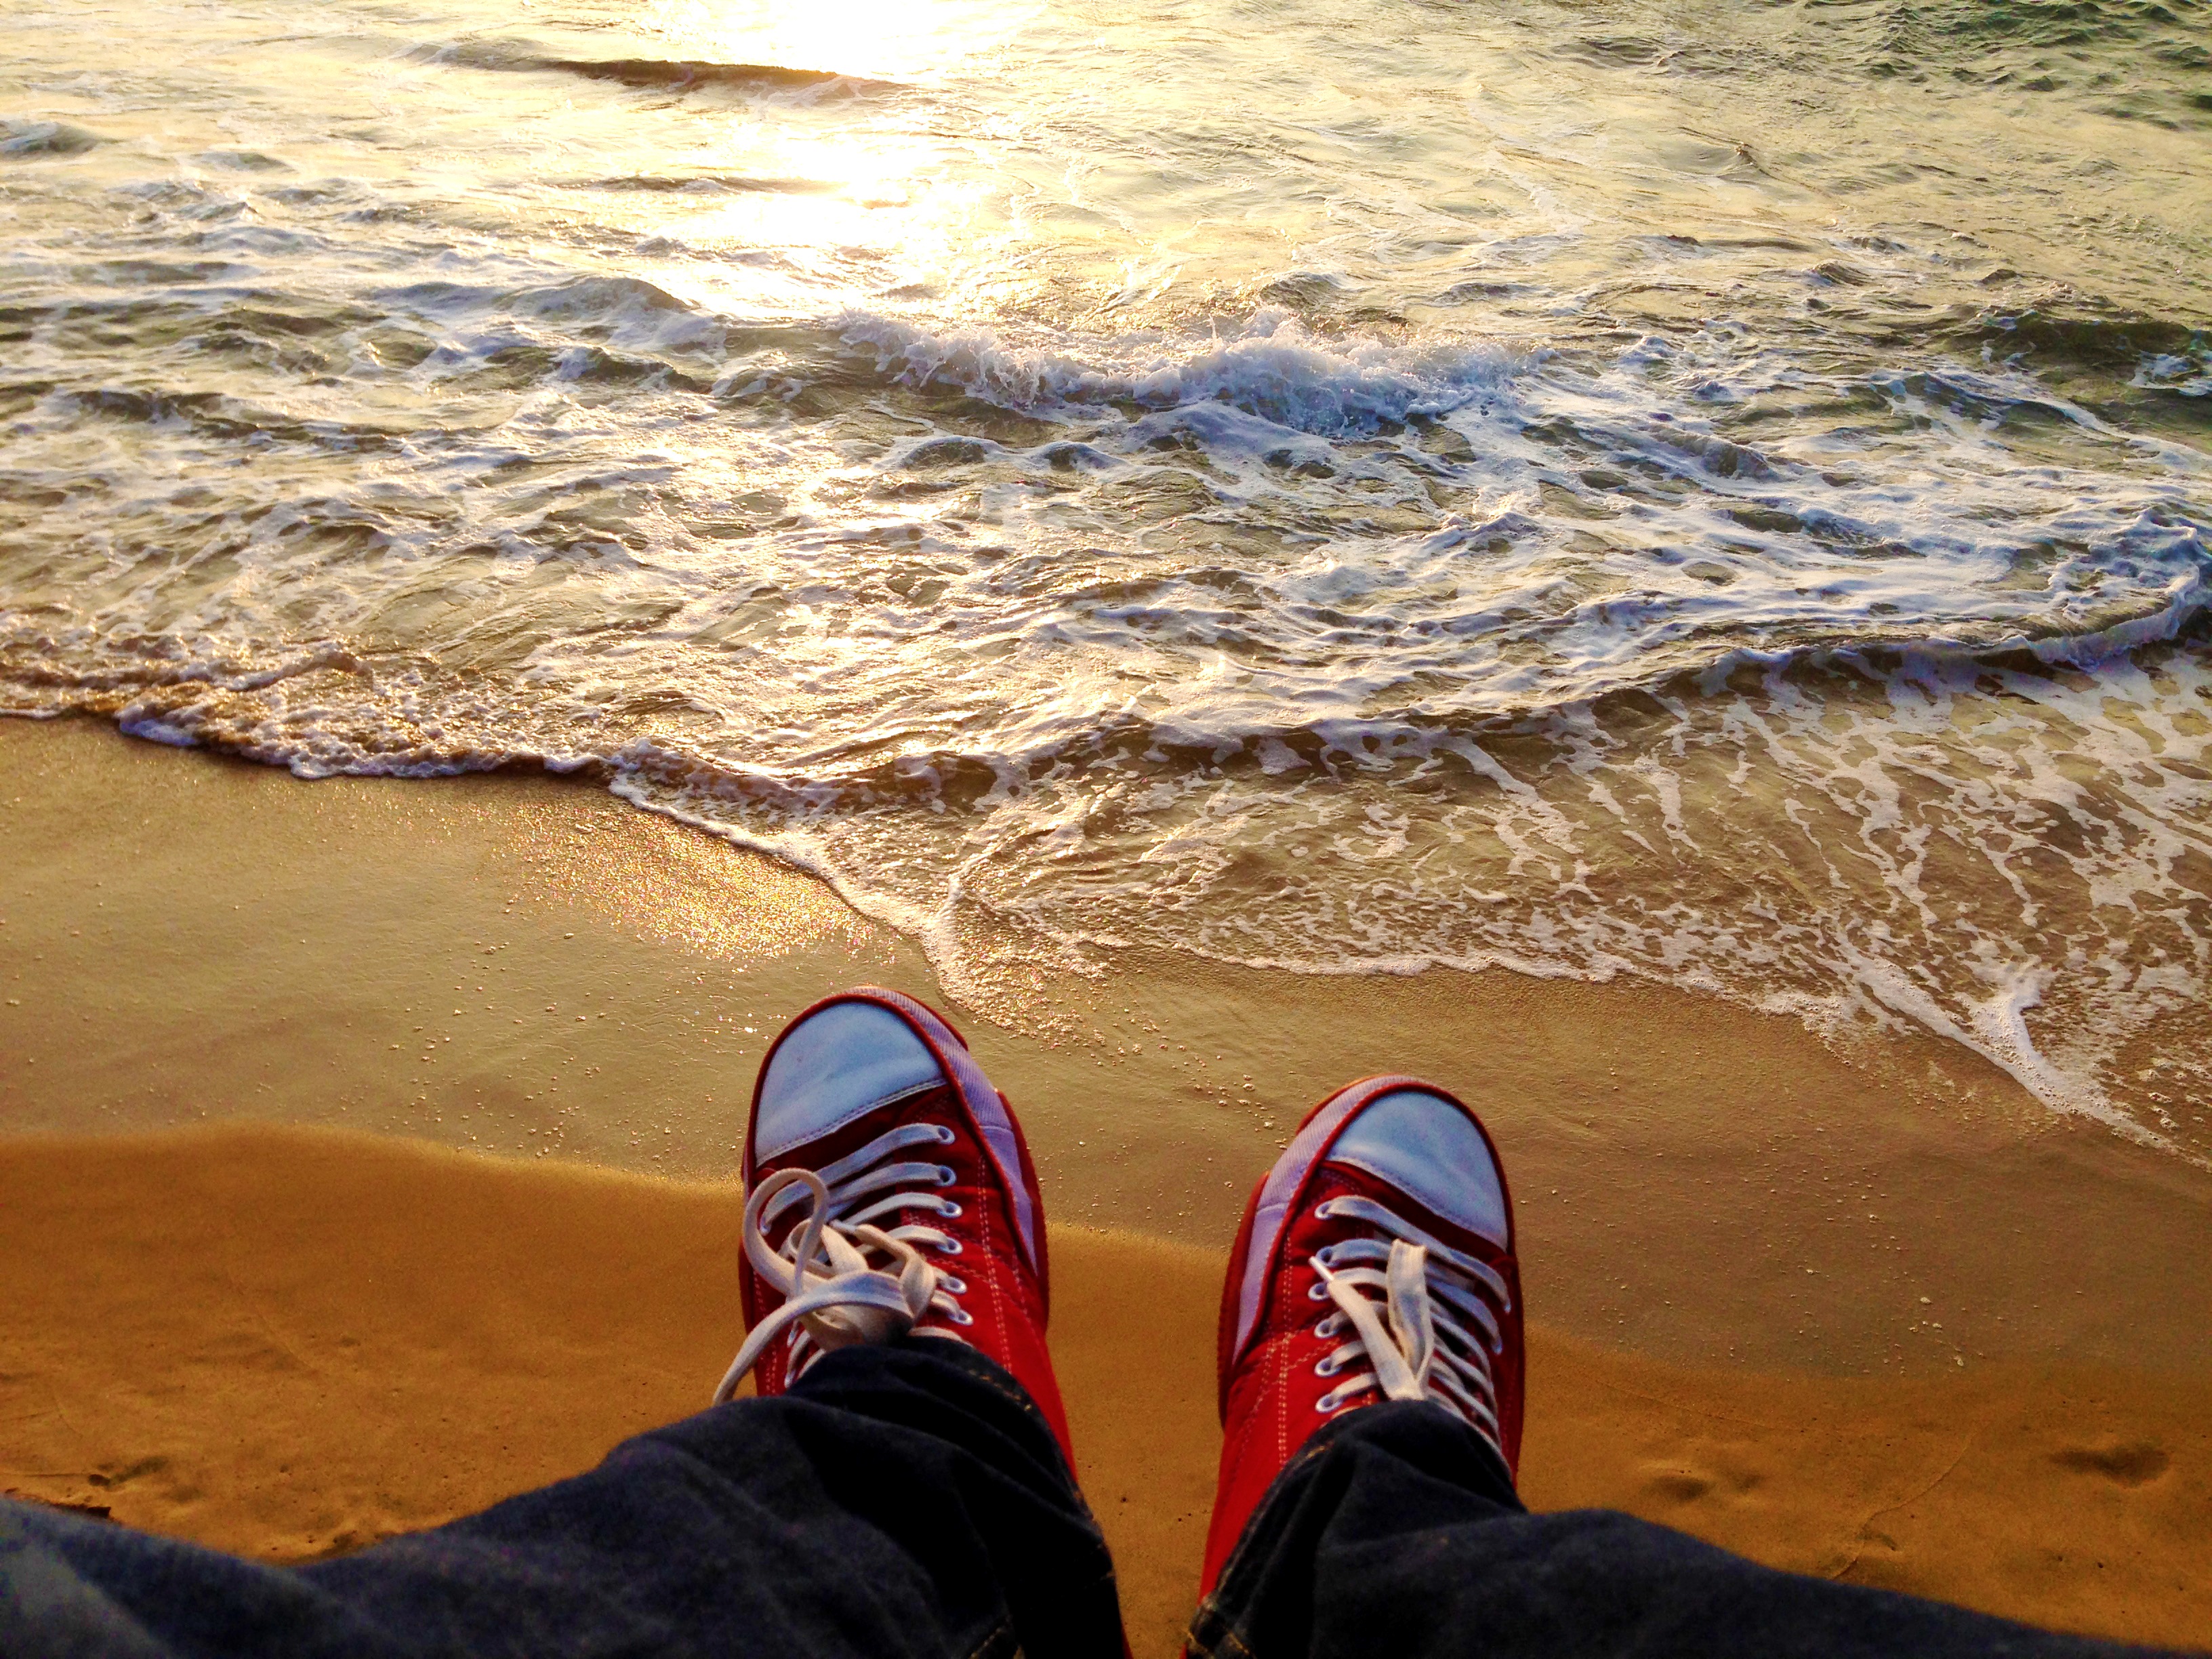
beach, sea, coast, water, sand, sunset, wave, vacation, travel, evening, holiday, extreme sport, material, shoes, beach sunset, sunset beach